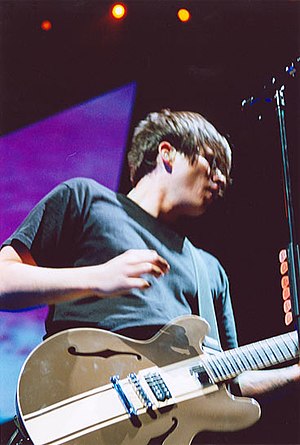
Angels & Airwaves
Tom DeLonge, forsanger og skaber af Angels and Airwaves, live i 2004. Guitaren er hans Gibson Tom DeLonge Signature ES-335.
"Angels and Airwaves er et alternativt supergruppe rockband dannet af tidligere Blink-182 og Box Car Racer medlem Tom DeLonge, med base i San Diego, Californien. Bandets andre medlemmer inkluderer David Kennedy som Tom DeLonge arbejdede sammen med i Box Car Racer, Adam ""Atom"" Willard der blandt andet er kendt fra bands som Rocket from the Crypt og The Offspring og slutteligt Matt Watcher, kendt fra 30 Seconds to Mars, der erstattede Ryan Sinn i 2007.